Lusitano G.C.

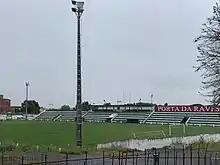

The stadium is a landmark of Évora and contrarily to popular belief not only associated with Lusitano. The genesis of its construction is umbilically linked to the outbreak of sport in the city and was the first permanent site dedicated to the practice of "athletic sports", as it was called. The construction initiative came from the Ateneu Sport Eborense, founded 15 June 1913 by a group of athletes who had left Sport Vitória Académico and who leased the site for fifteen years to install a football and athletics facility (to a lesser extent shooting and equestrianism). Over the years football clearly surpassed all other sports. In 1922 the Ateneu folded and its president, Emídio Crujeira de Carvalho, handed over all its assets and sports equipment to Lusitano, thereby terminating the lease. In 1926 the site was leased by another club, the Ginásio Club Eborense and suffered some abandonment. This club also folded 2 years later and Lusitano started leasing the Campo Estrela for its participation in the Campeonato de Portugal.